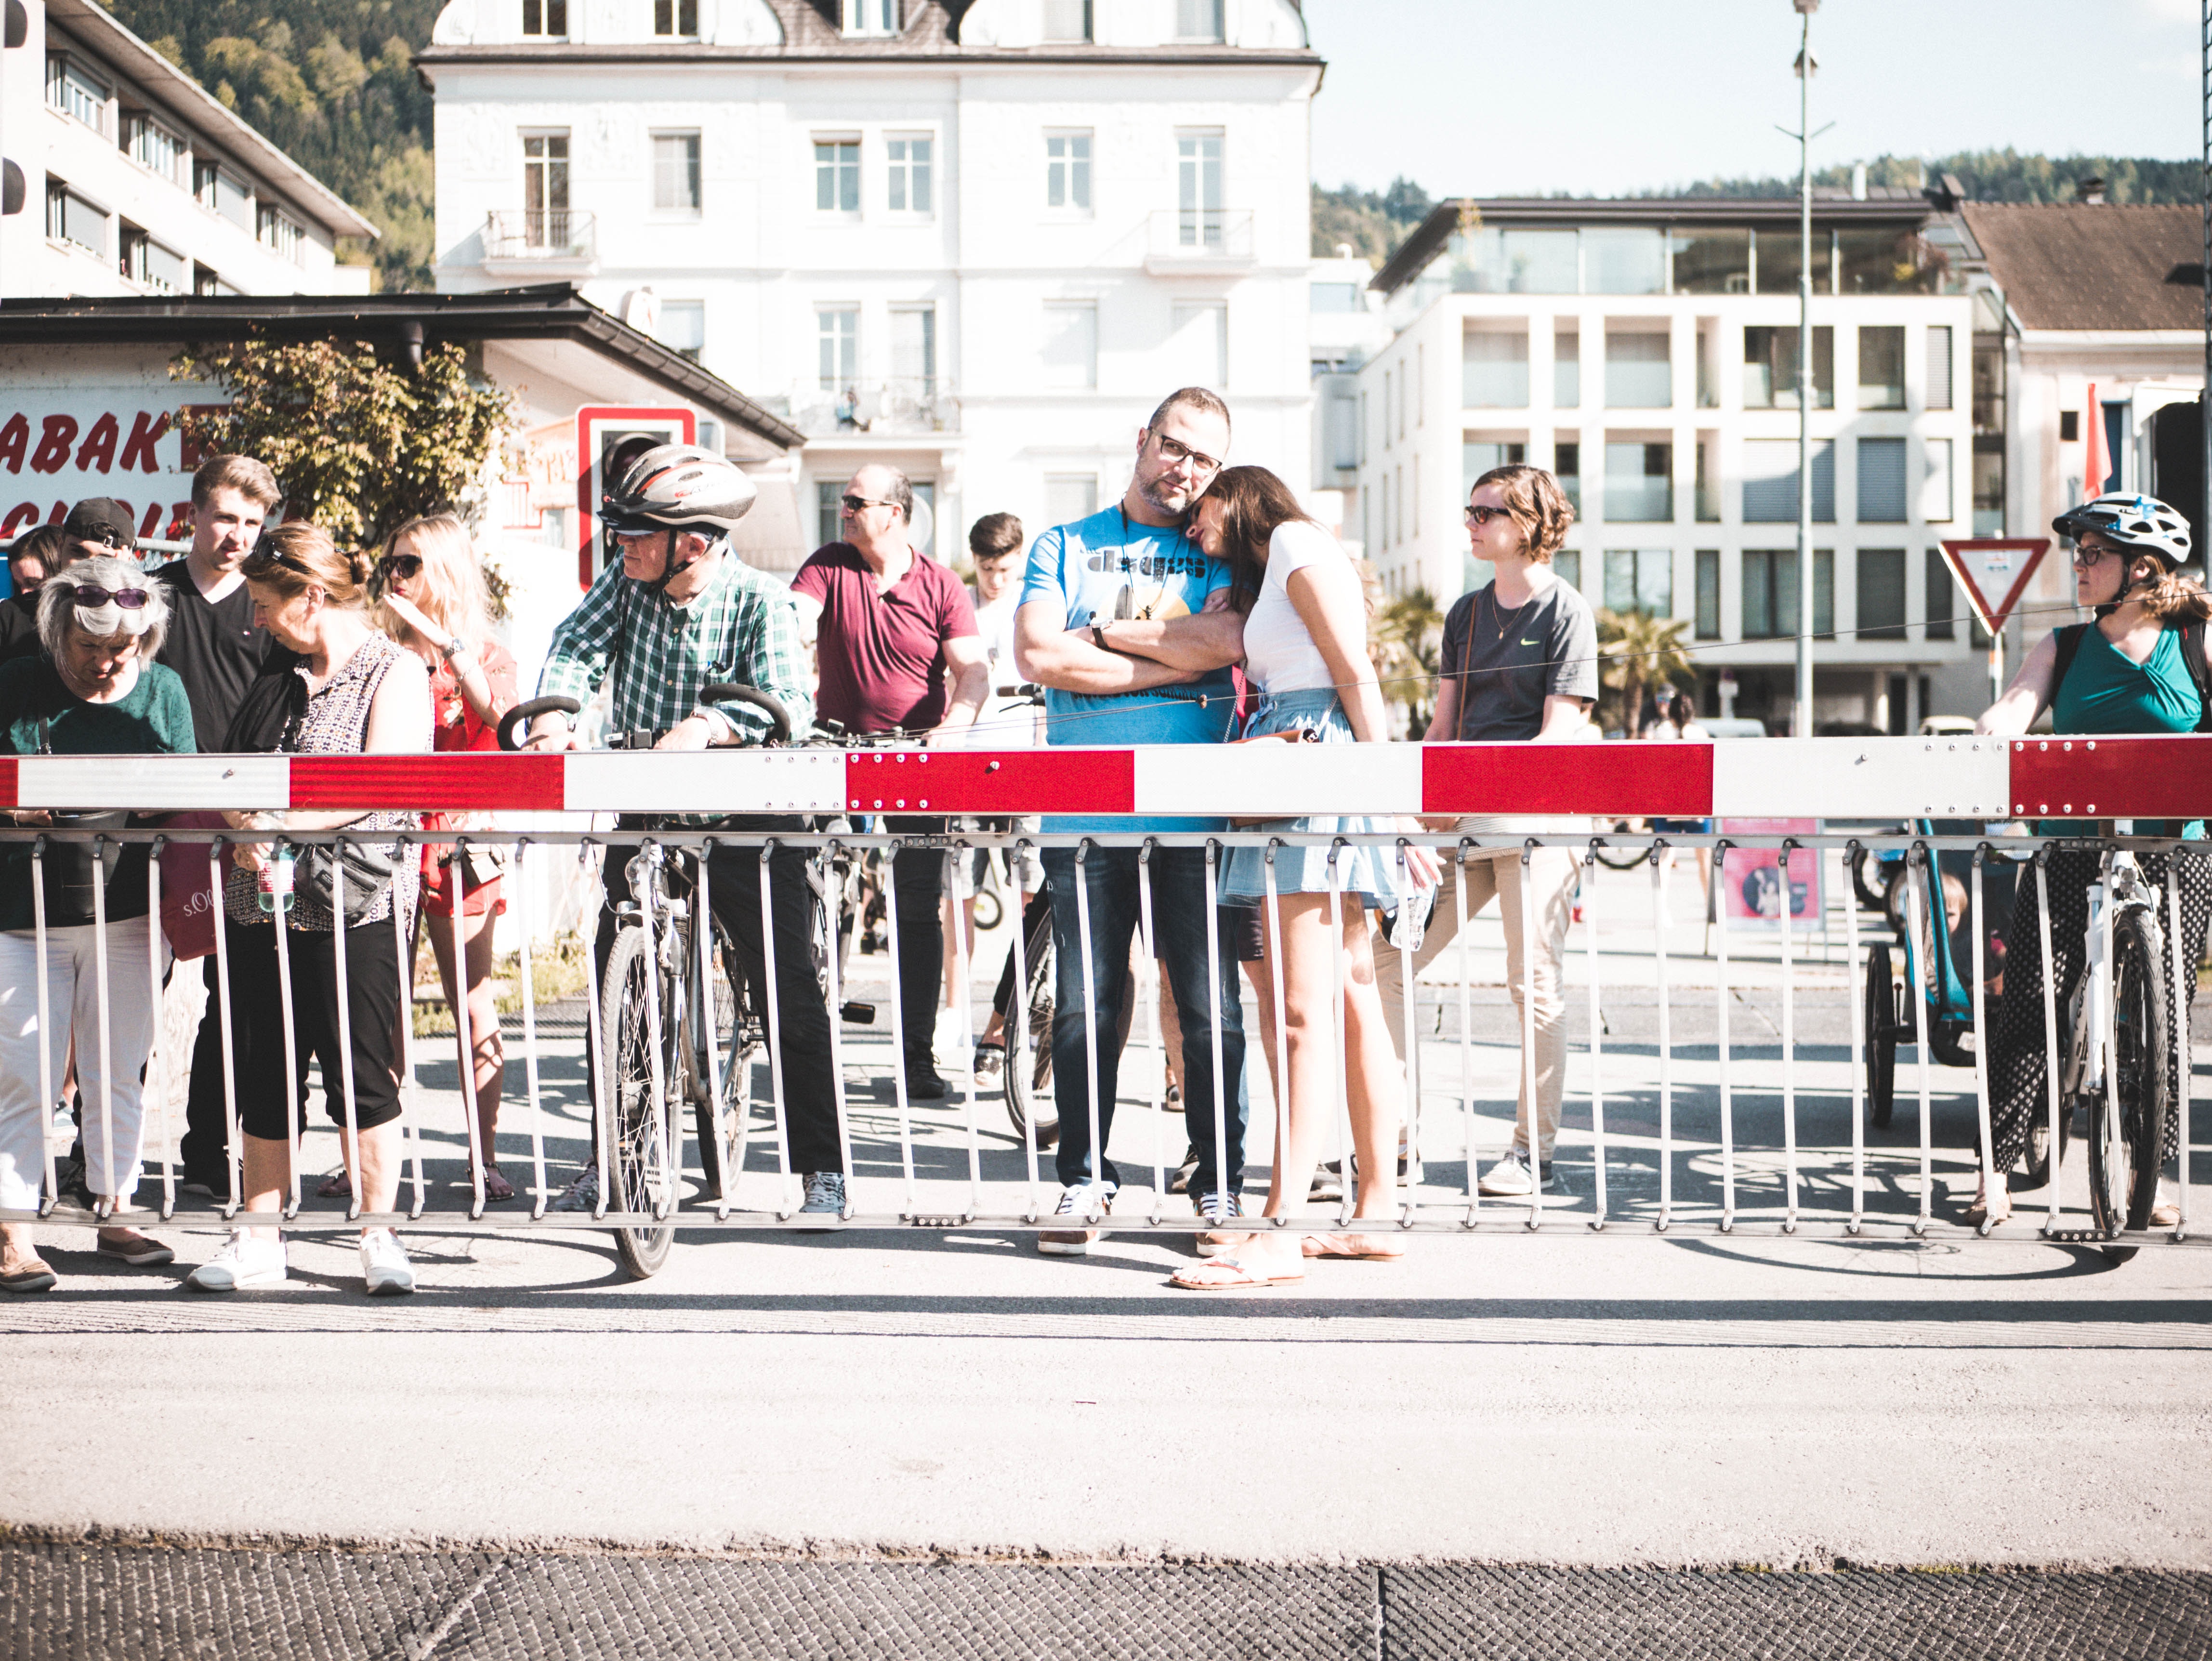
people, urban area, recreation, vehicle, photography, street, bicycle, event, city, tourism, street fashion, vacation, endurance sports, house, team, crowd